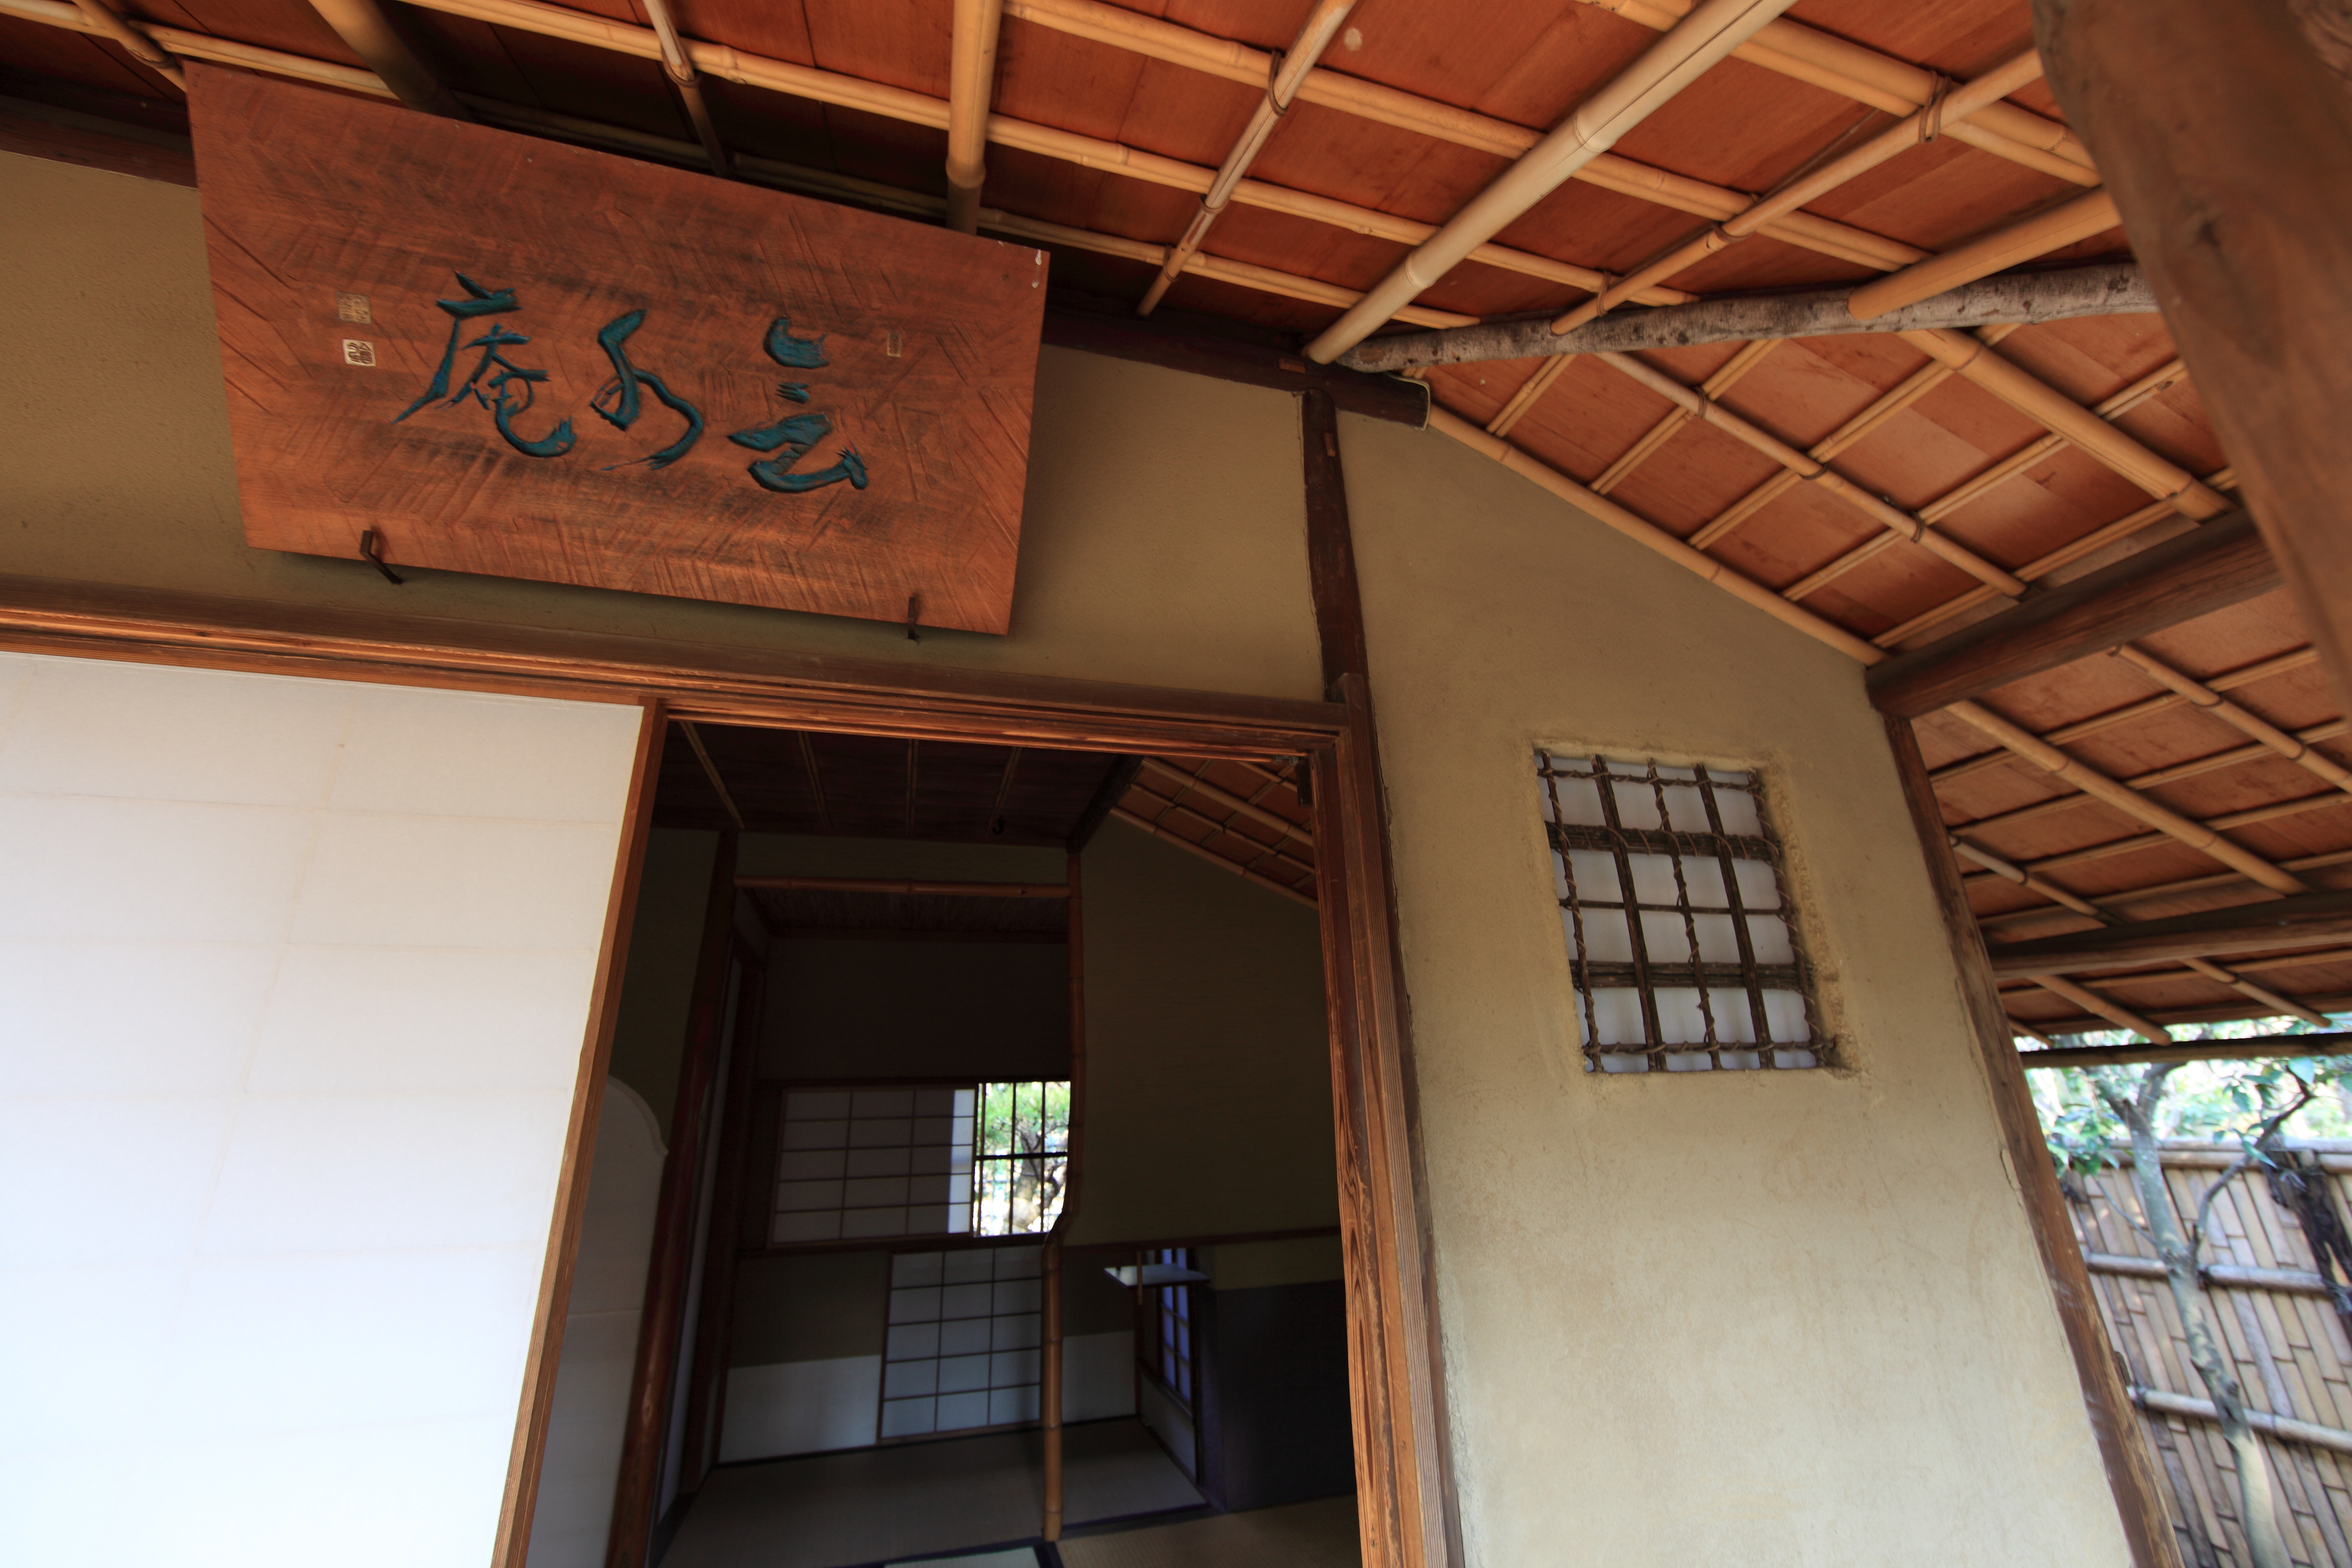
architecture, wood, house, tea, interior, building, home, ceiling, high, cottage, property, room, interior design, design, japanese, 5d, style, hires, estate, markii, traditional, hi, res, resolution, 5photosaday, chashitsu, chashitu, real estate